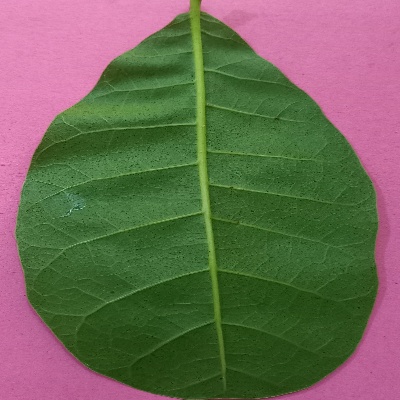
Crop: Cashew
Condition: healthy